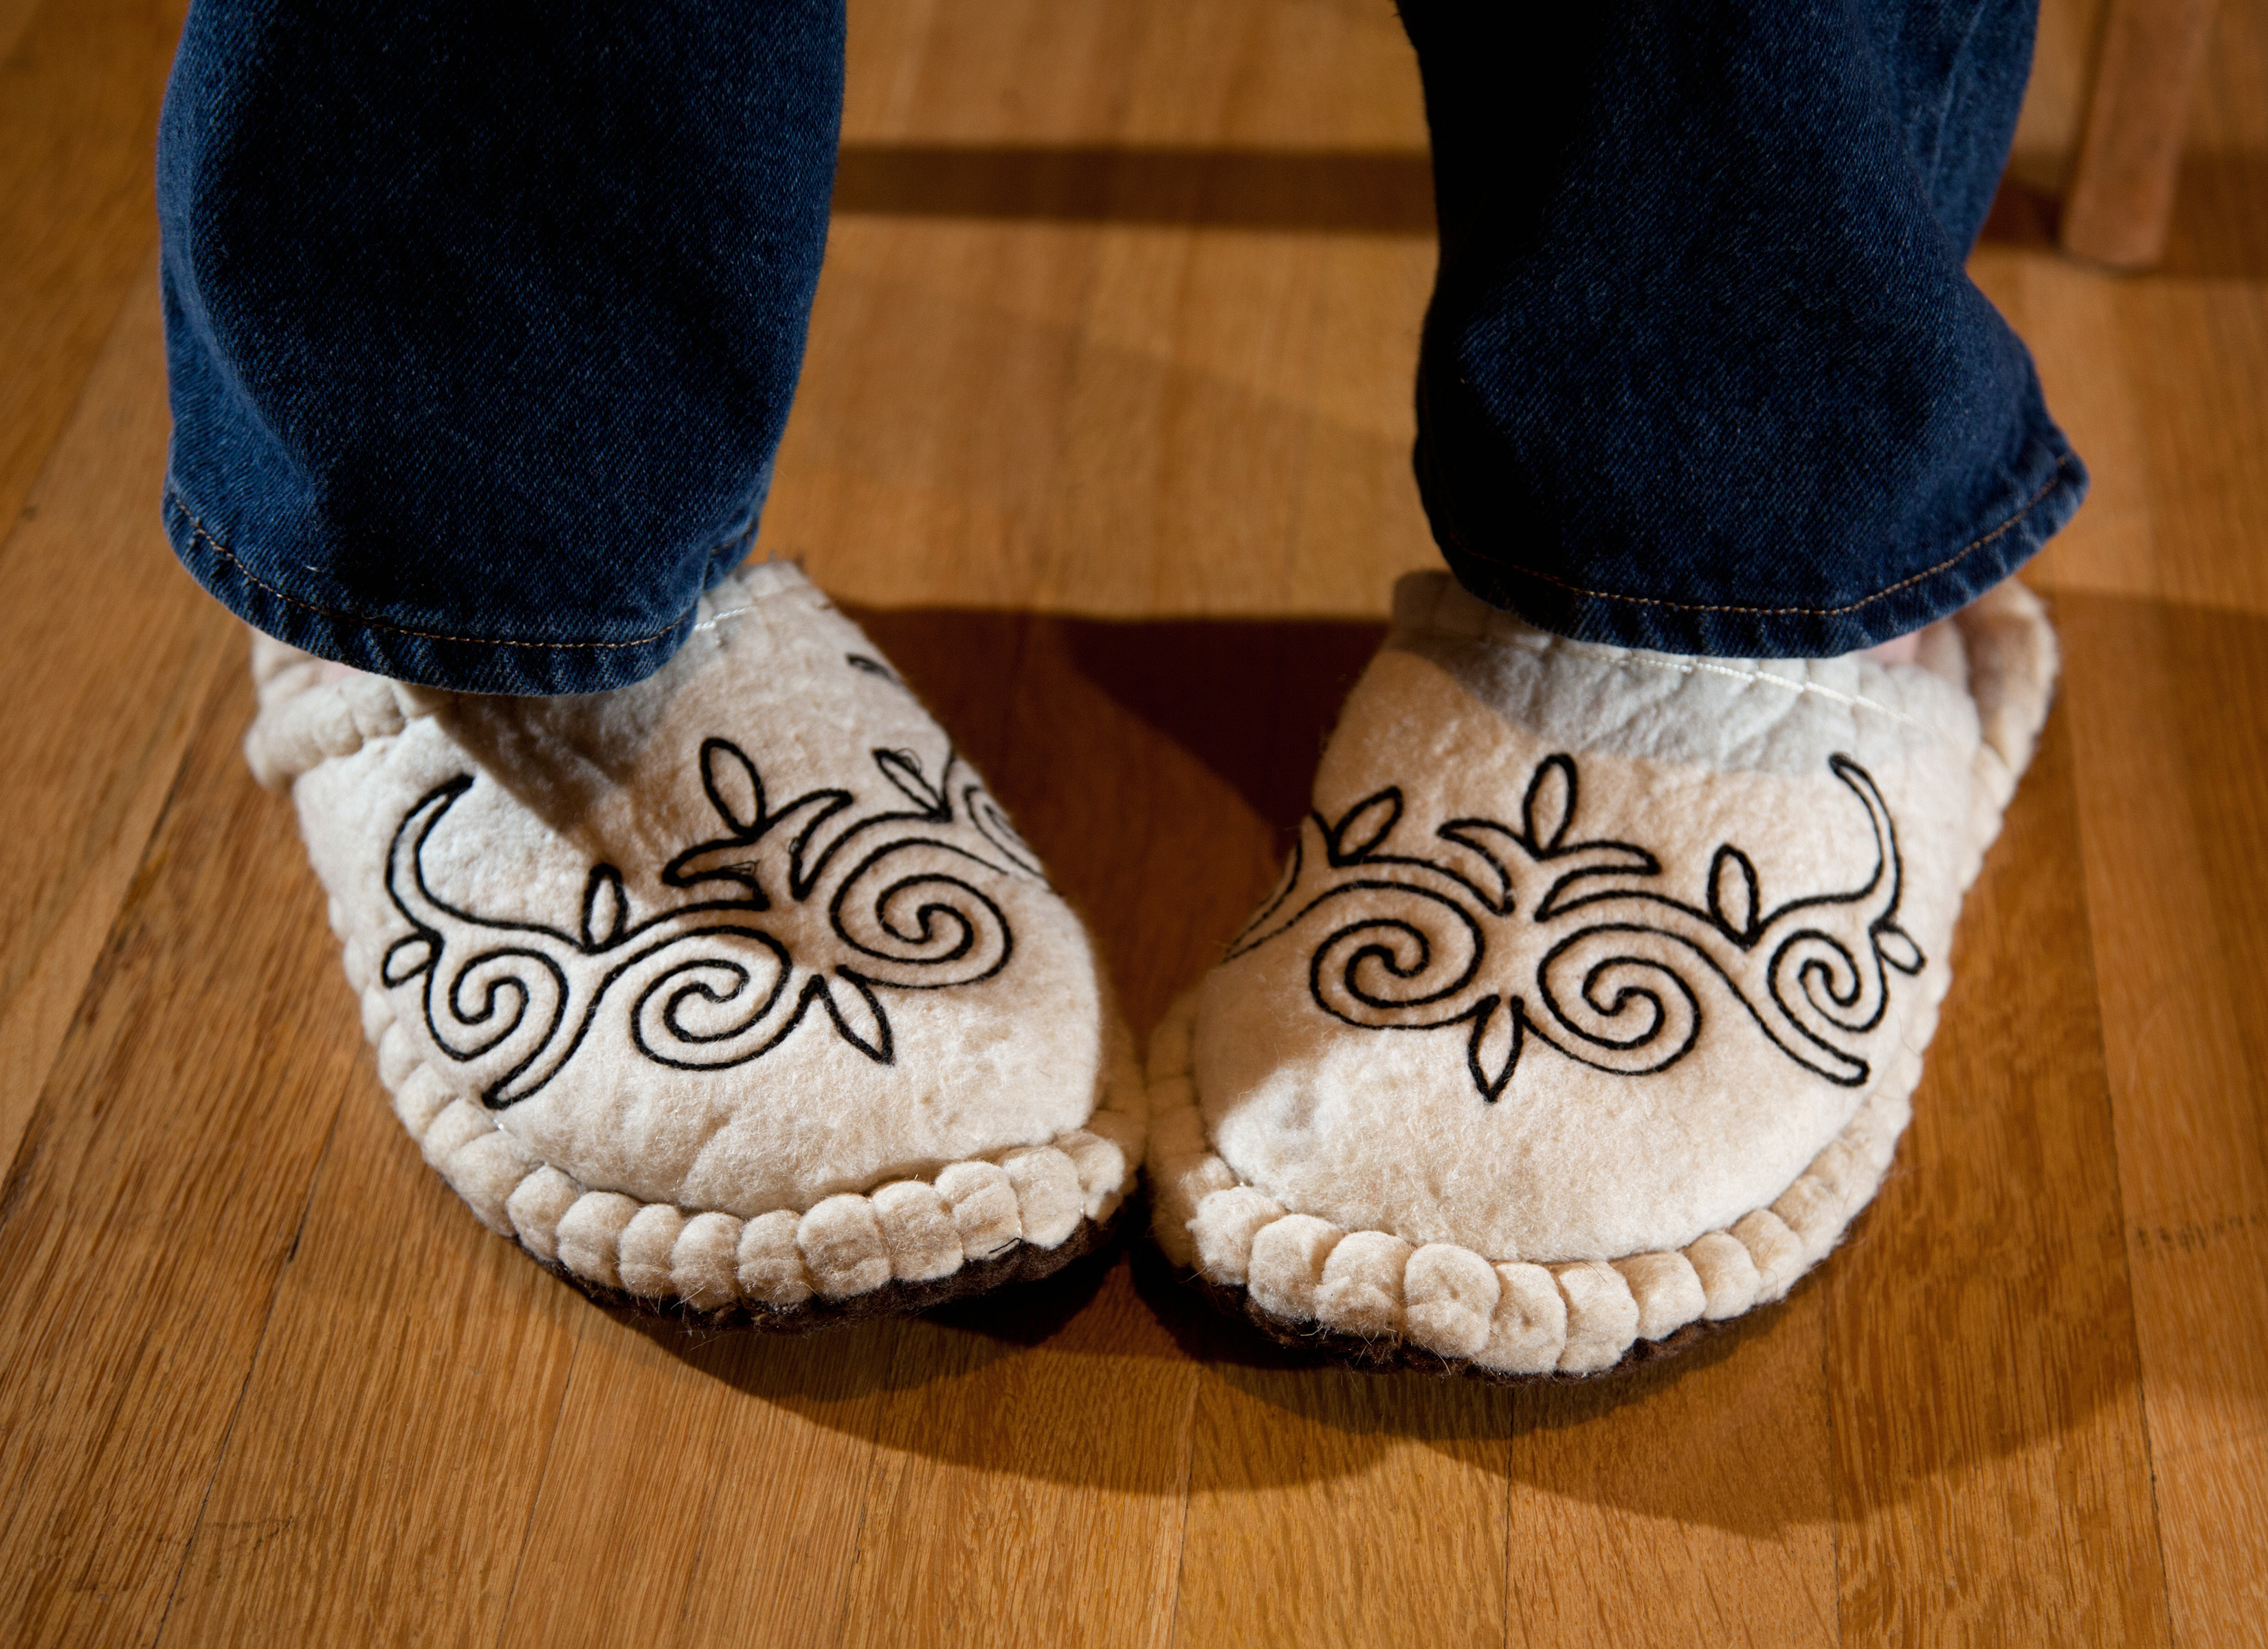
shoe, leg, pattern, wool, slipper, human body, product, textile, art, footwear, outdoor shoe